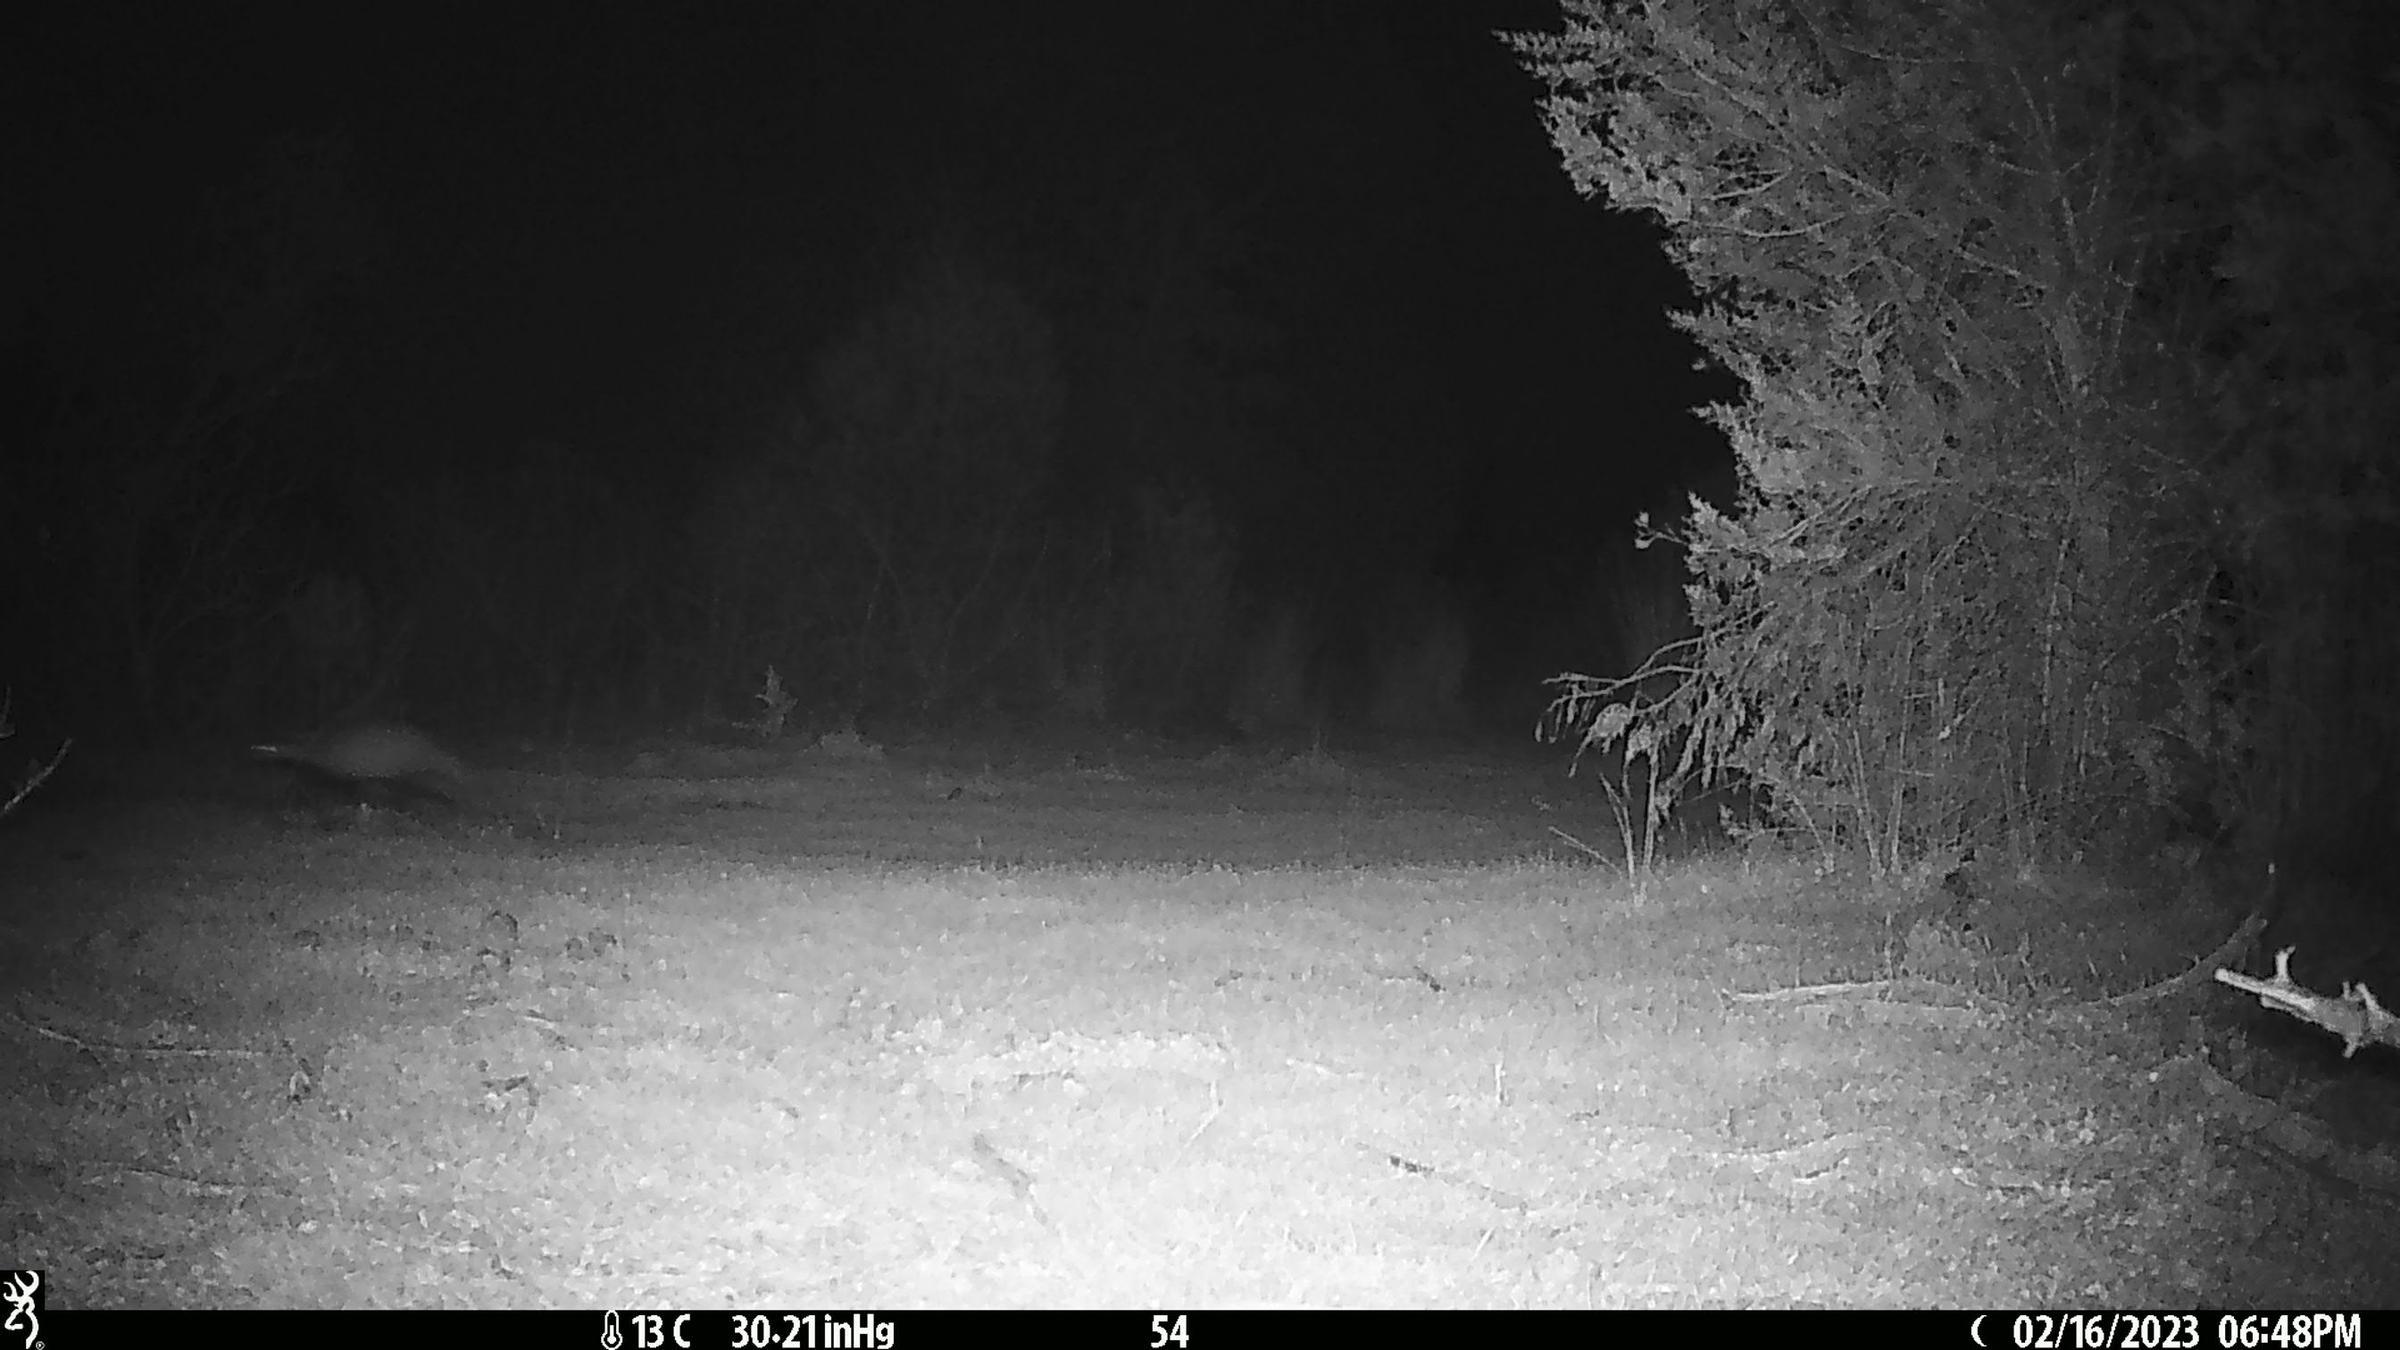
Species: Meles meles